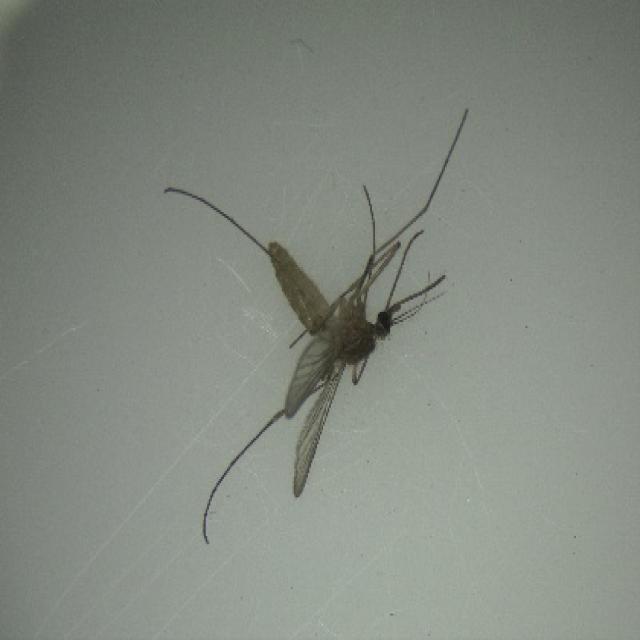
Species: culex_pipiens